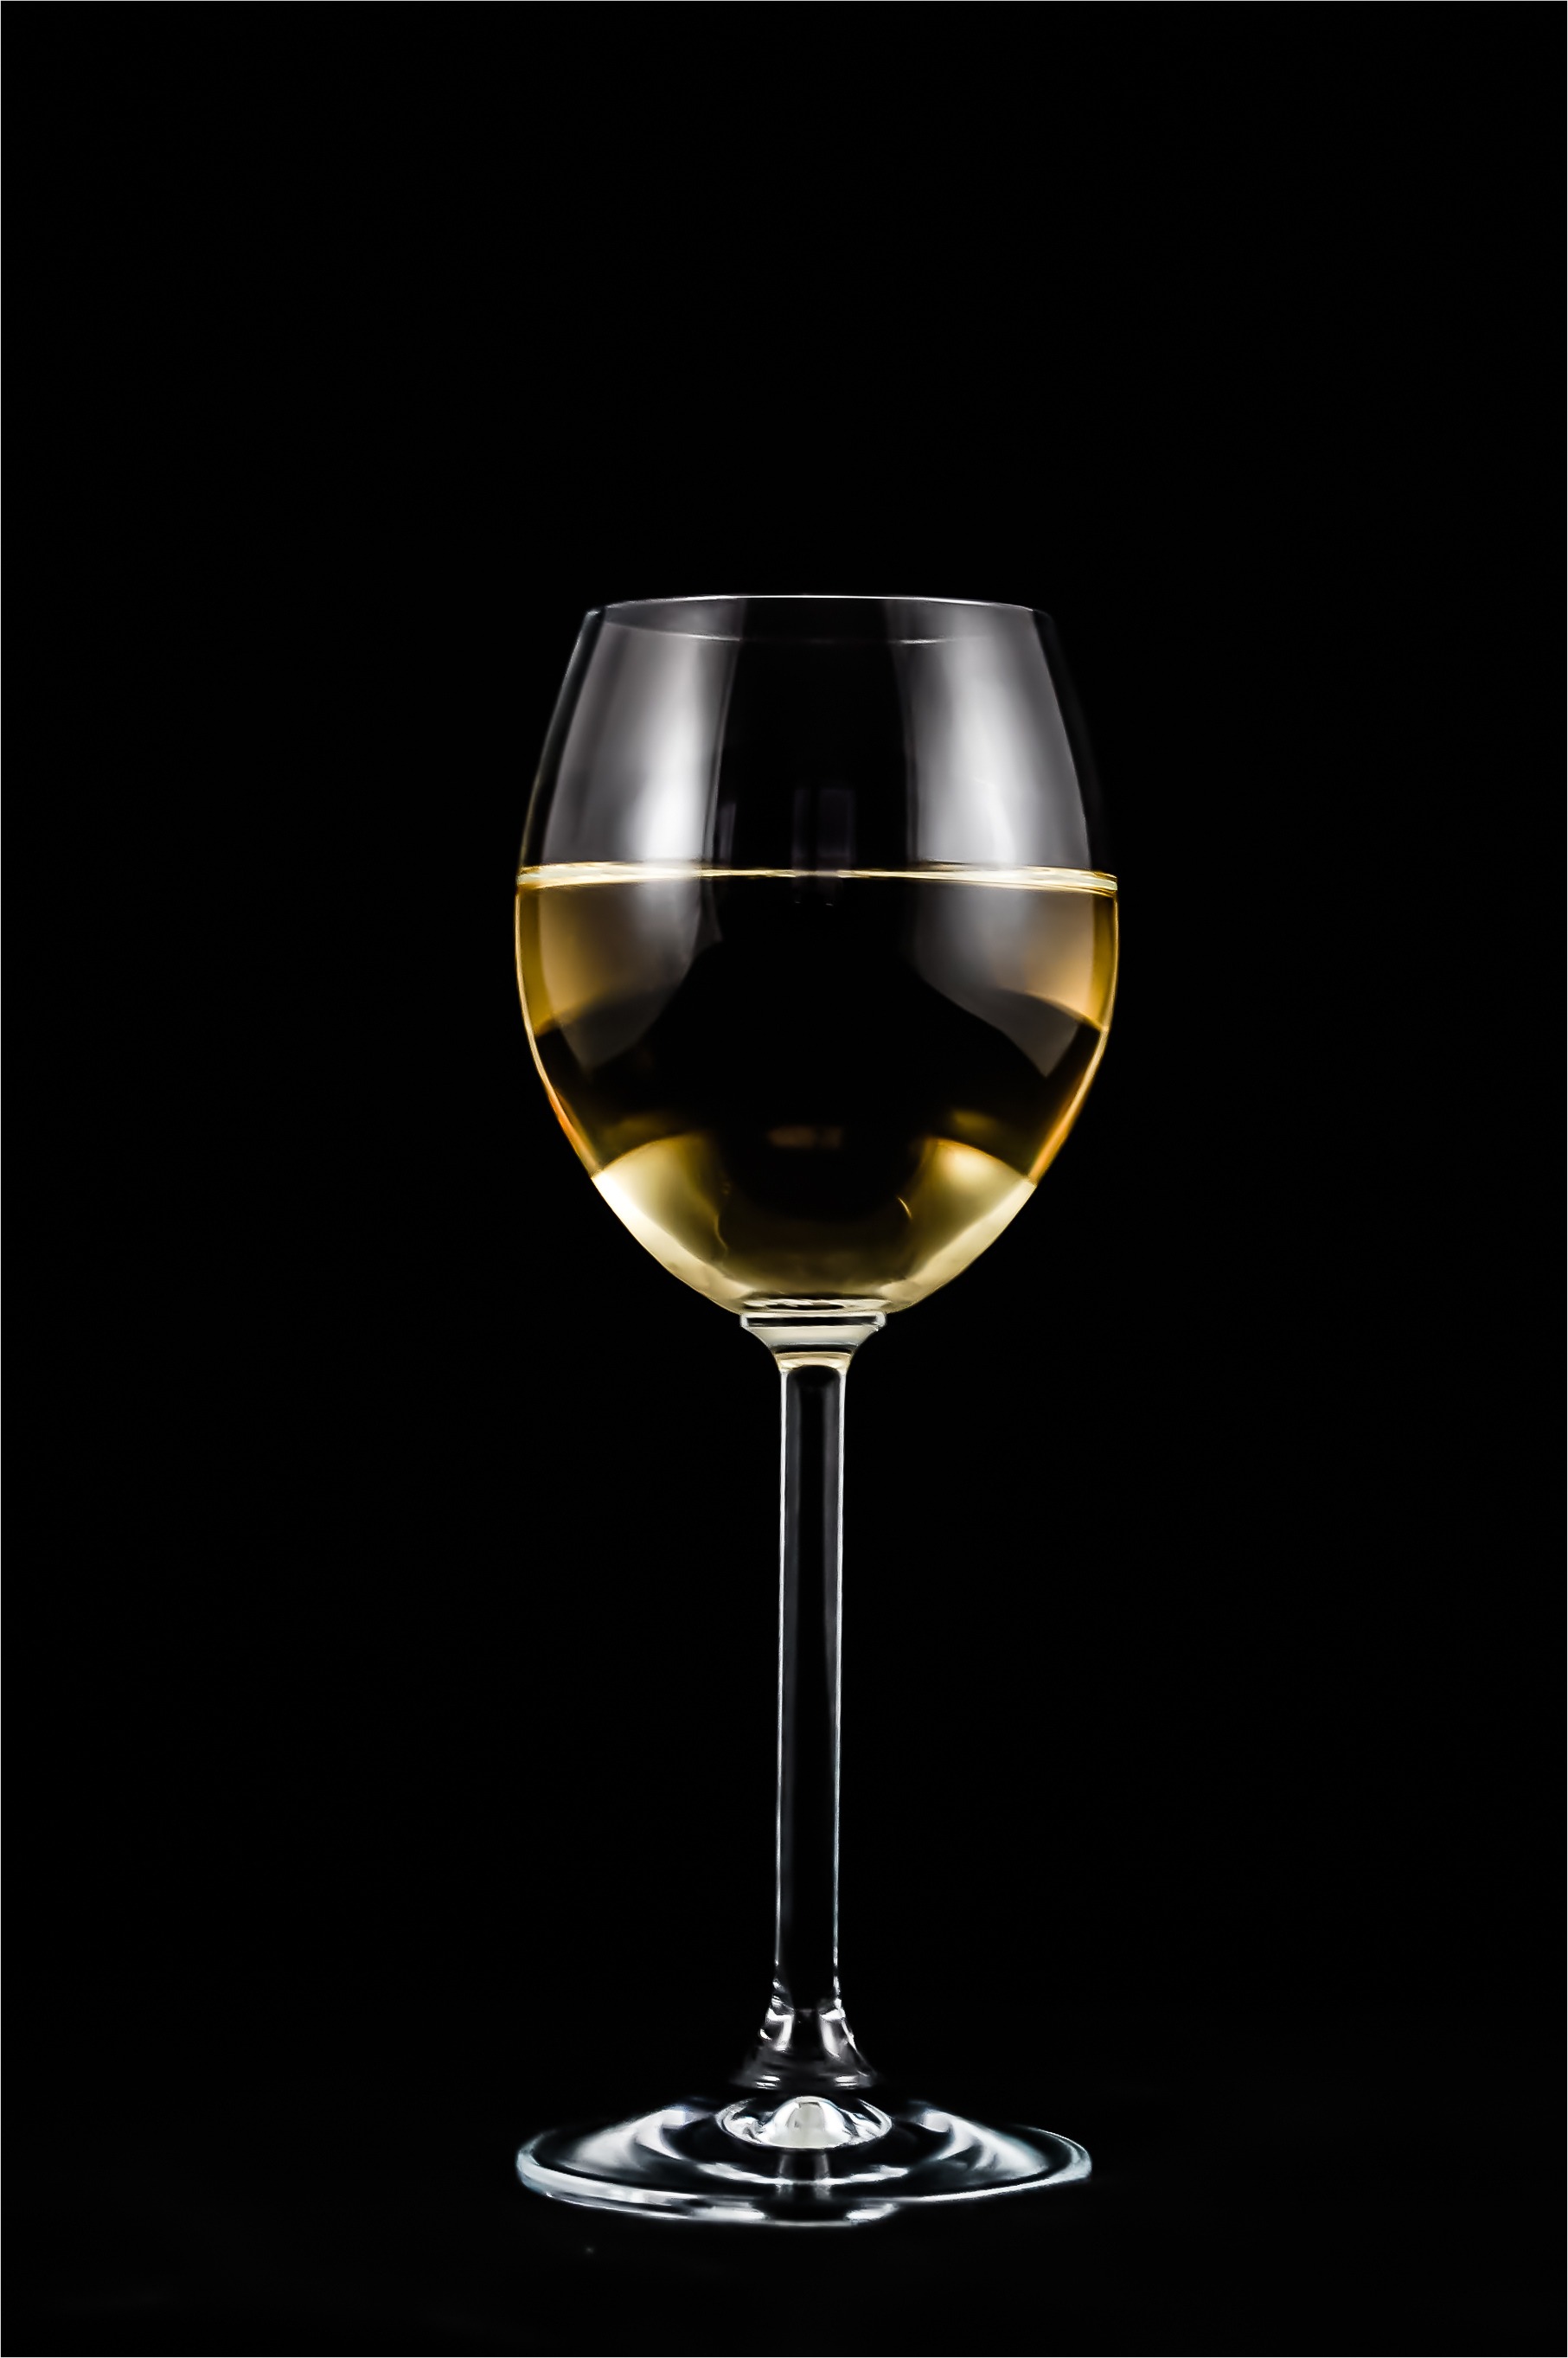
wine, glass, beverage, drink, red wine, tableware, material, wine glass, stemware, alcoholic beverage, beer glass, distilled beverage, drinkware, champagne stemware